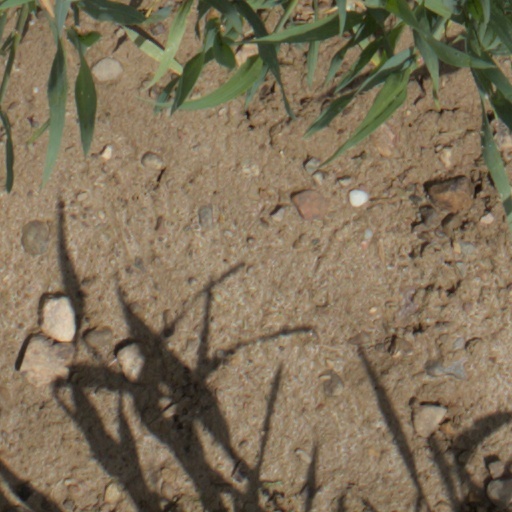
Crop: wheat